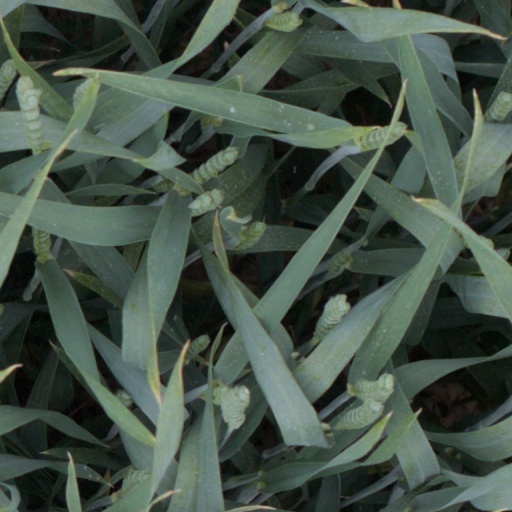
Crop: wheat